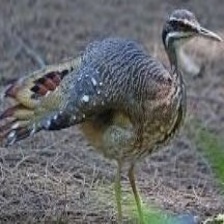
Species: SUNBITTERN
Scientific name:  EURYPYGA HELIAS